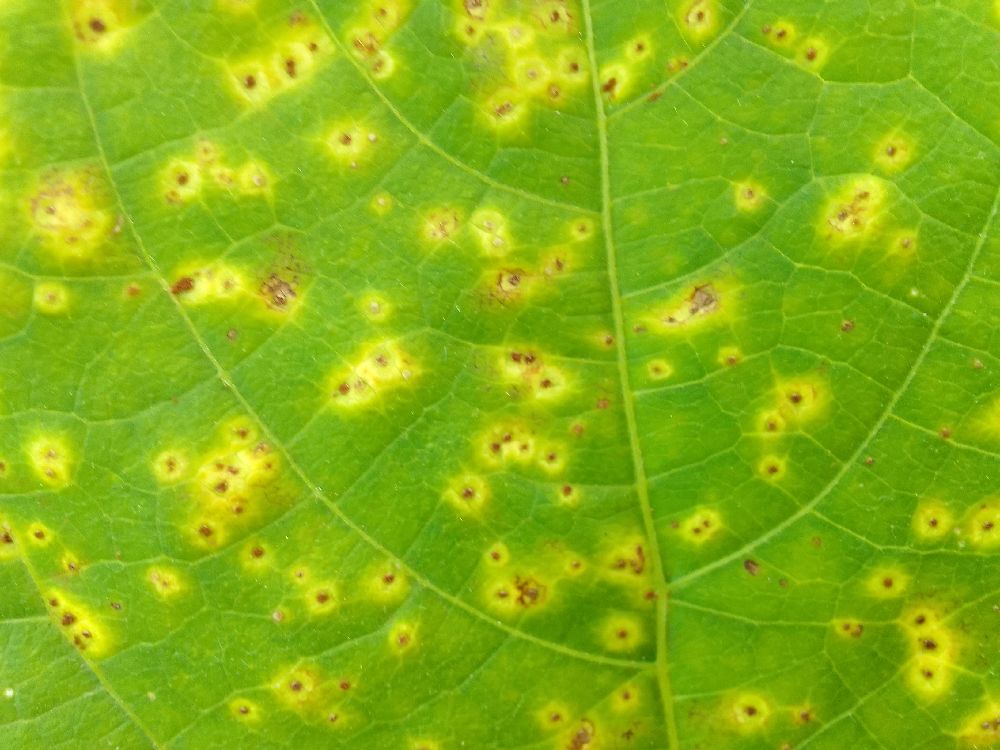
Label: rust